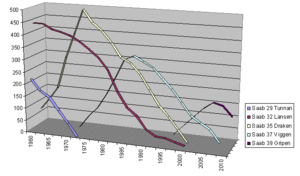
Svenska flygvapnet, en français Force aérienne suédoise, est la force aérienne des forces armées suédoises.